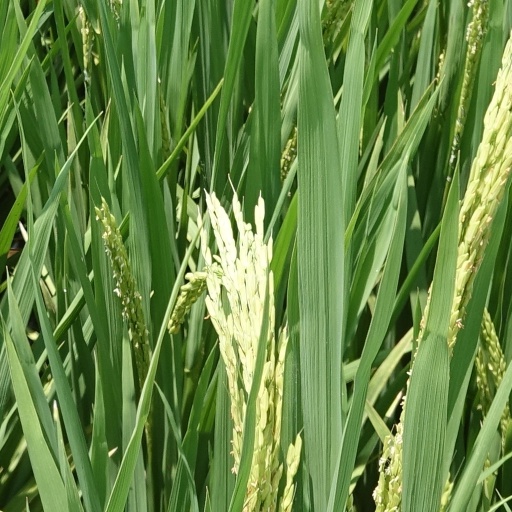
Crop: rice